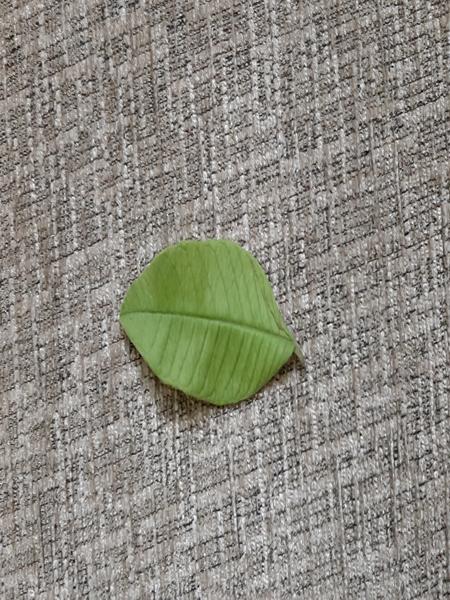
Plant: Guava